Richard Deacon (actor)

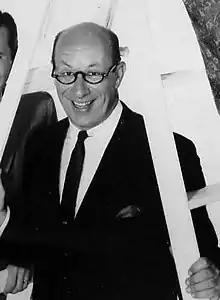
Deacon as Mel Cooley on "The Dick Van Dyke Show"

Richard Lewis Deacon (May 14, 1922 – August 8, 1984) was an American television and motion picture actor, best known for playing supporting roles in television shows such as "The Dick Van Dyke Show", "Leave It to Beaver", and "The Jack Benny Program," along with minor roles in films such as "Invasion of the Body Snatchers" (1956) and Alfred Hitchcock's "The Birds" (1963).